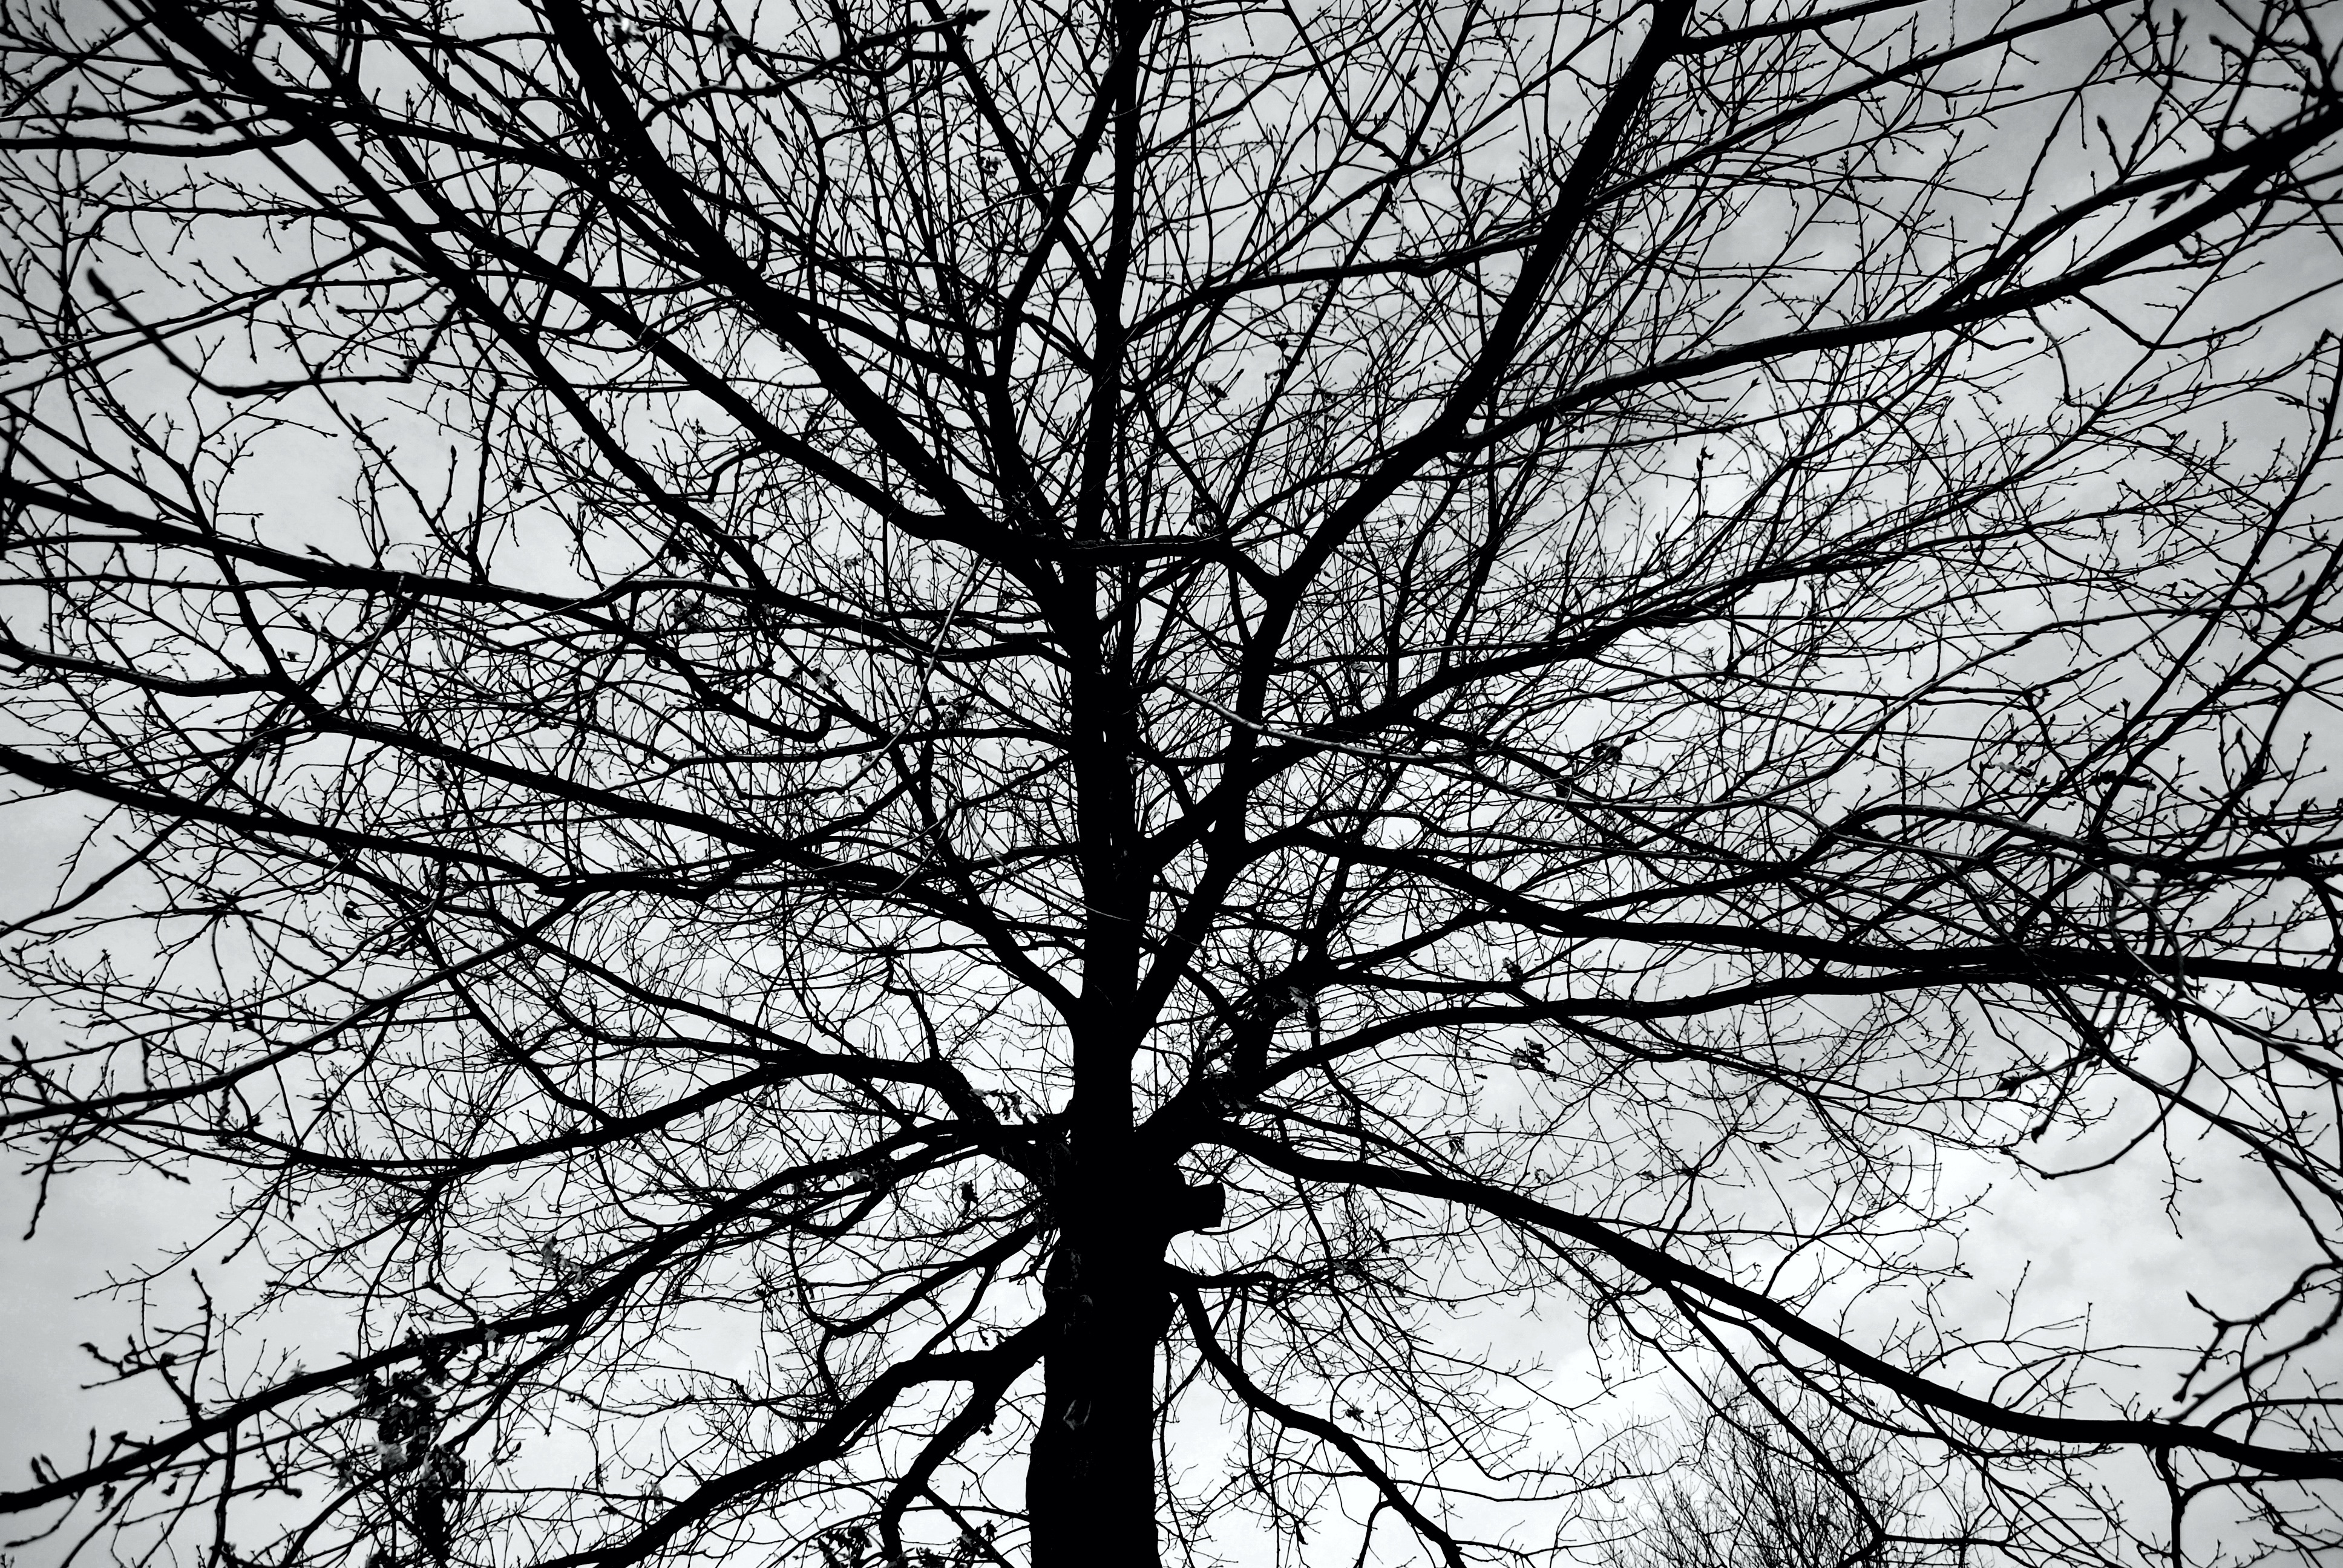
tree, nature, branch, black and white, plant, white, leaf, autumn, monochrome, monochrome photography, woody plant